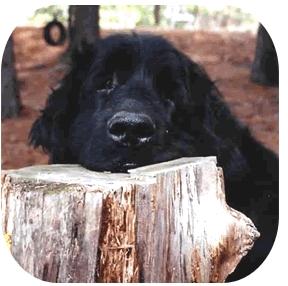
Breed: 215-n000031-Newfoundland